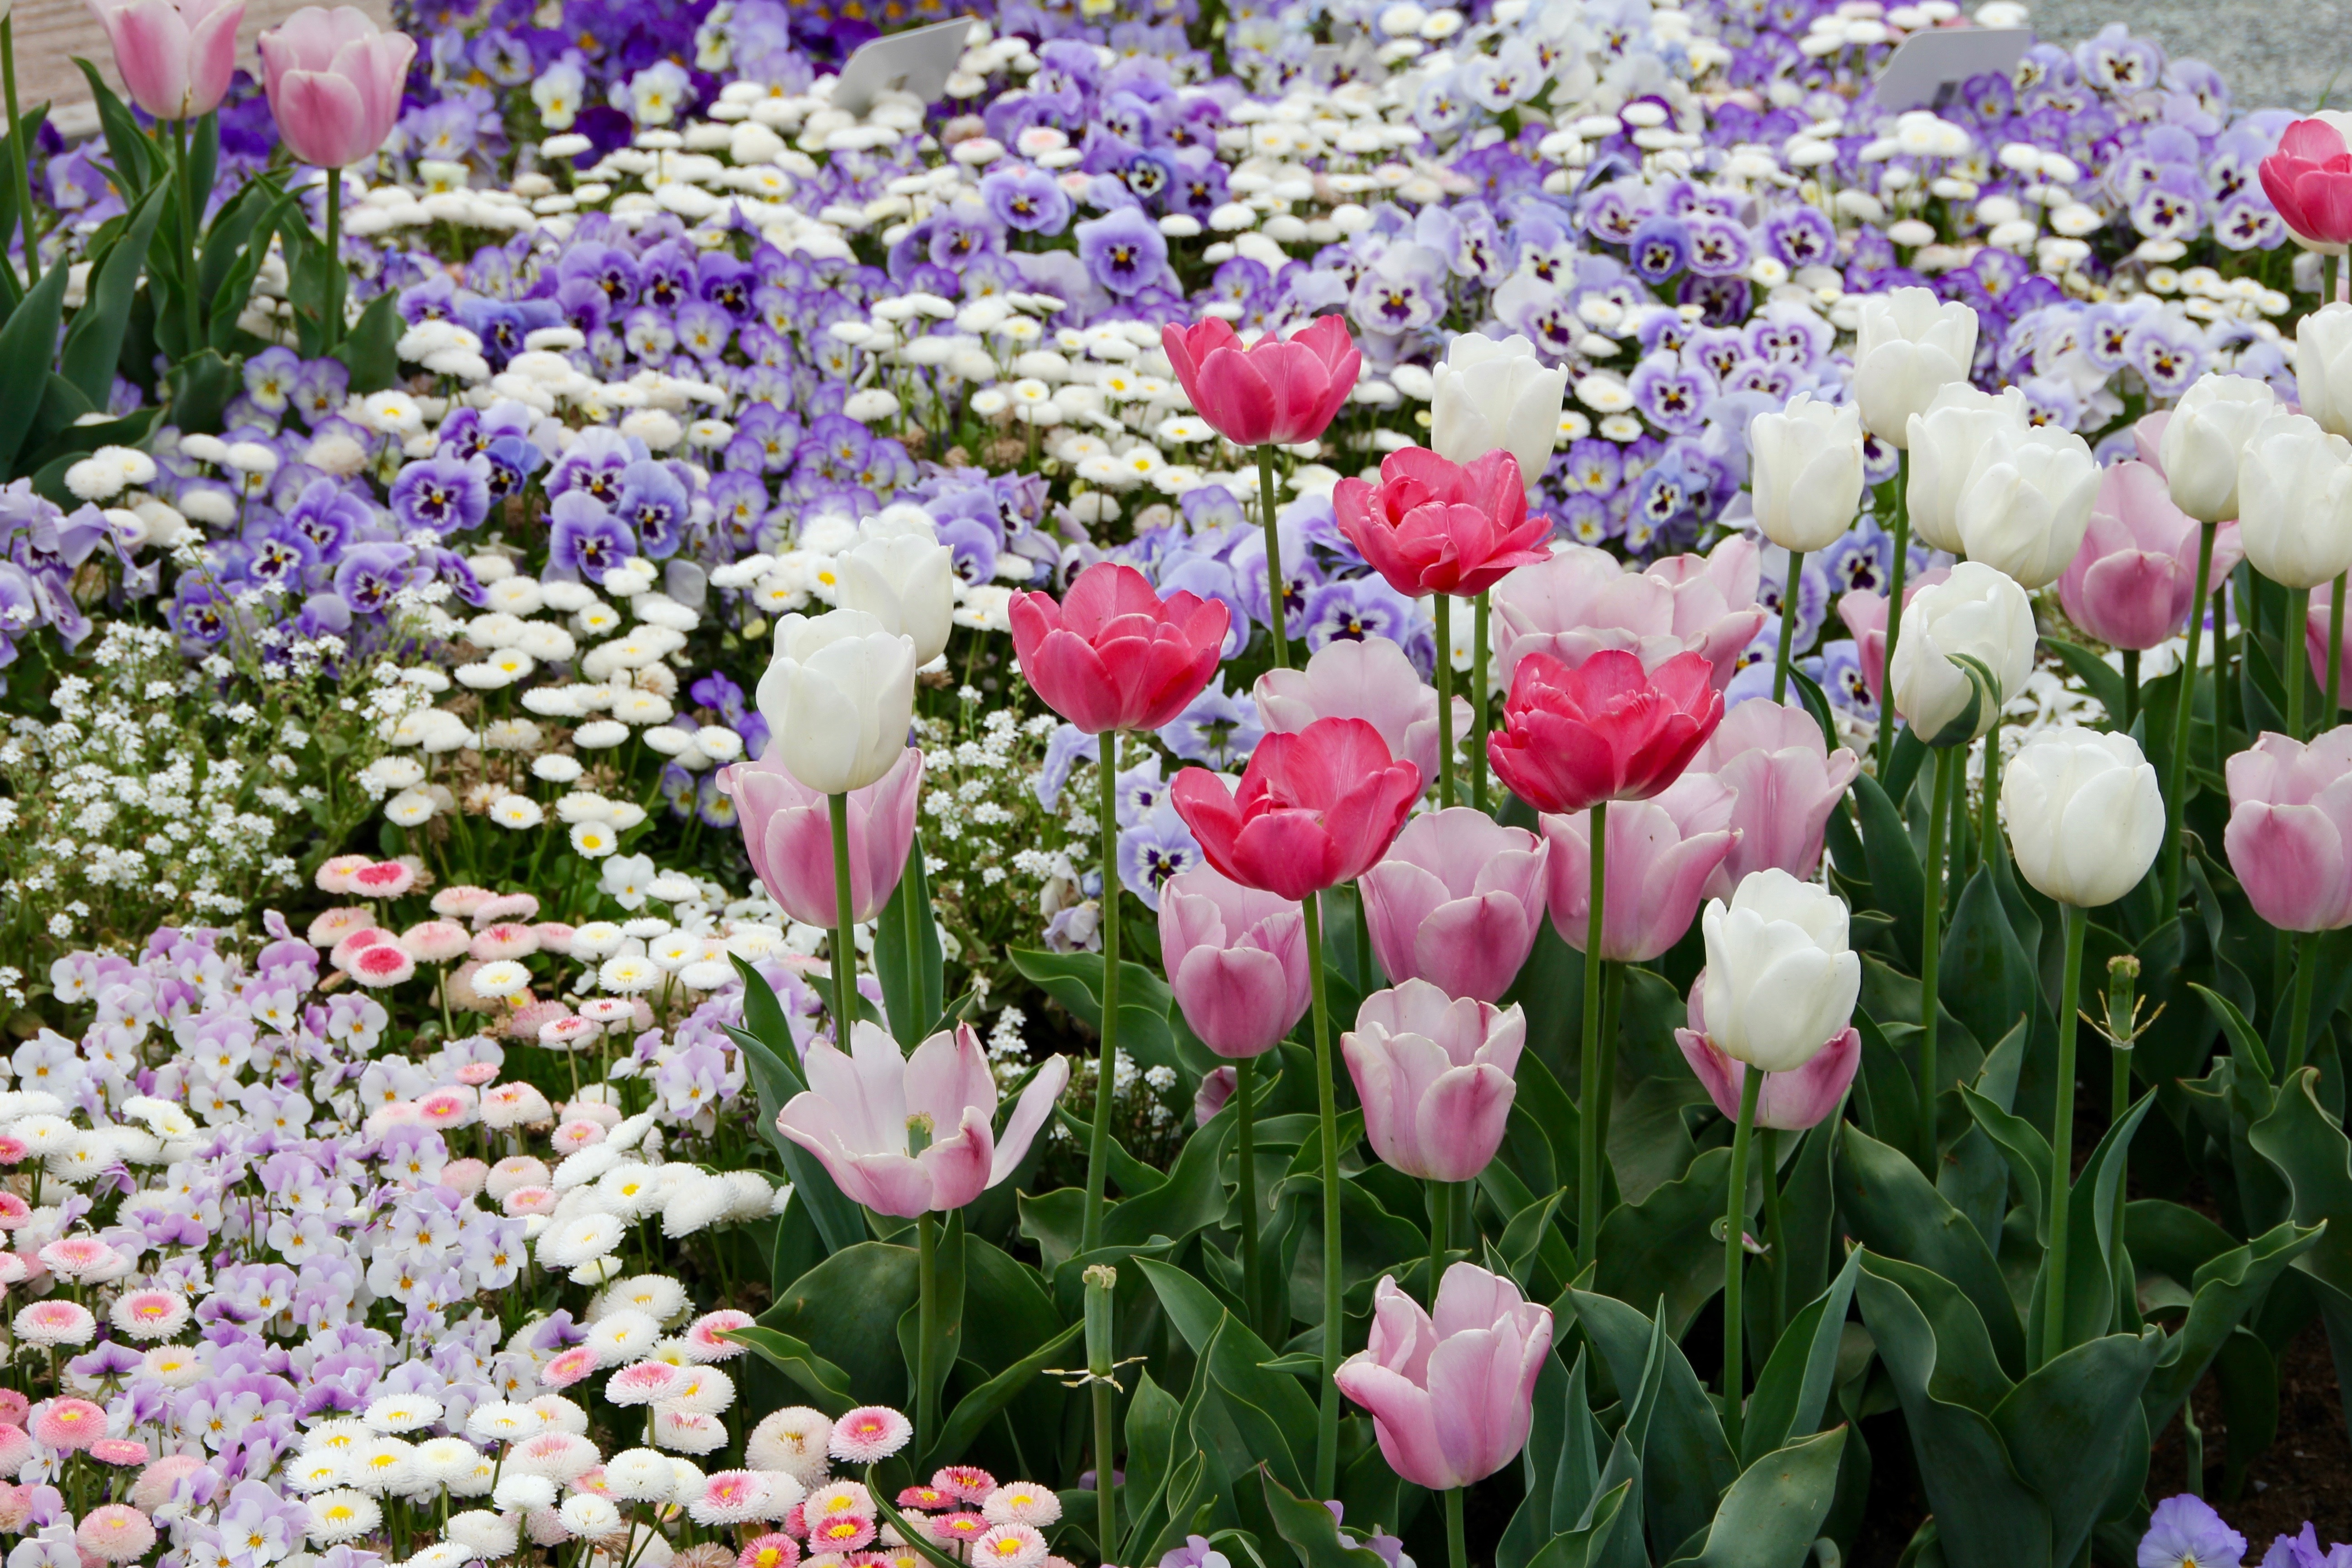
plant, flower, petal, daisy, tulip, close, flowers, pointed flower, flowering plant, land plant